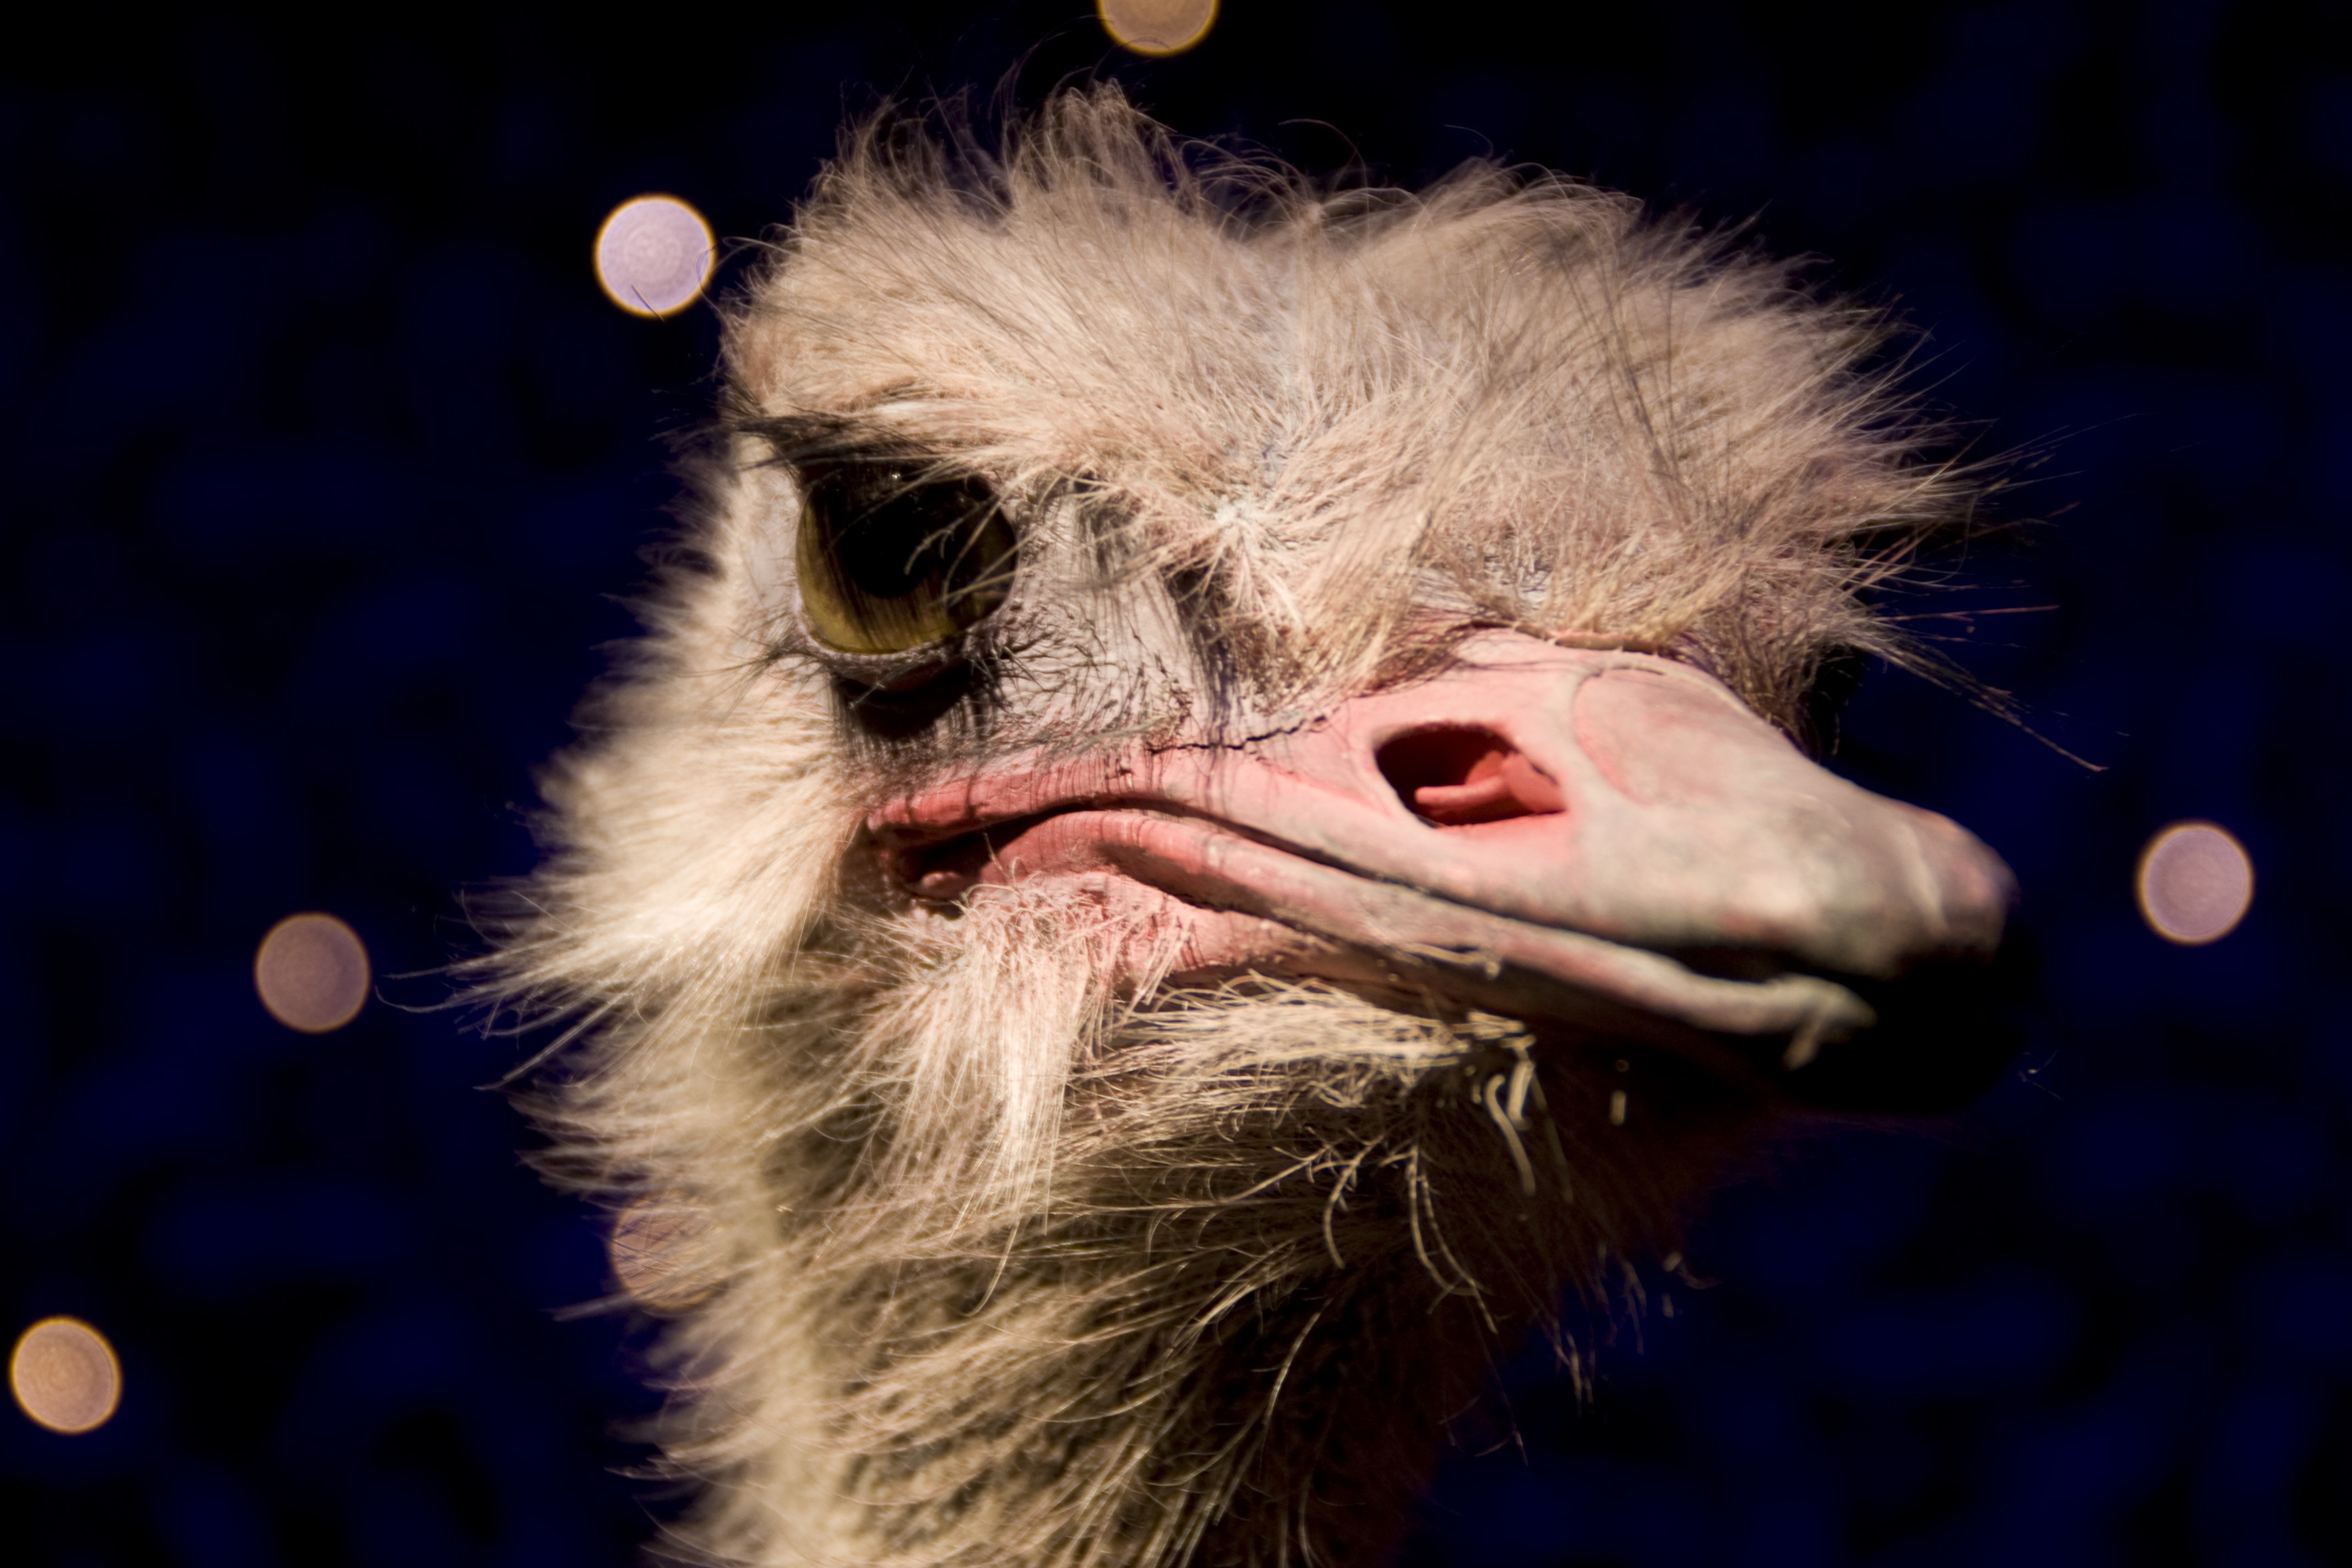
nature, outdoor, wilderness, bird, hair, animal, wildlife, wild, beak, mammal, freedom, ostrich, feather, majestic, close up, nose, eyes, head, vertebrate, creature, bill, ratite, flightless bird